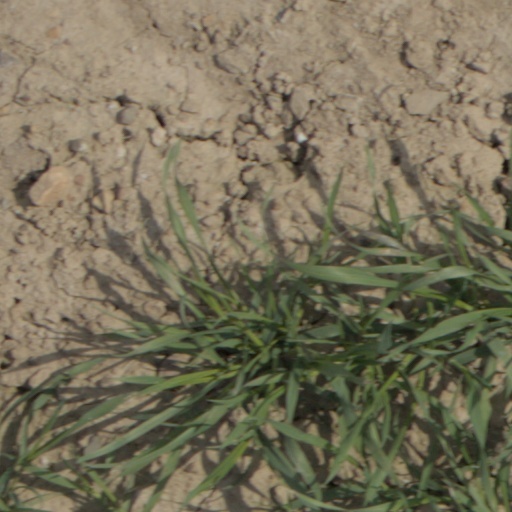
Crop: wheat